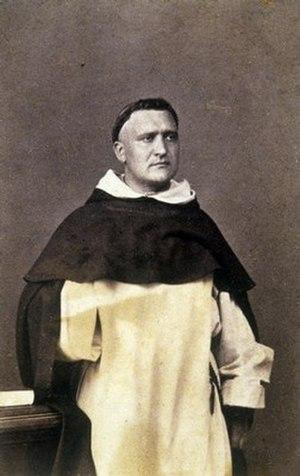
Photo ancienne du Père Jean-Joseph Lataste (1832-1869)
Ceci est la liste des béatifications approuvées par Benoît XVI. Ce qui ne veut pas dire qu'il en présida la cérémonie et liturgie officielle. Benoît XVI est en effet revenu à l'usage antique de ne généralement plus présider lui-même les cérémonies de béatification. Au cours de son pontificat, il y eut 116 cérémonies
Jean-Joseph Lataste est un prêtre dominicain, fondateur des Sœurs dominicaines de Béthanie. Il a été déclaré Vénérable le 1ᵉʳ juin 2007 par le Pape Benoît XVI et béatifié le 3 juin 2012.
Cette liste de saints concerne les saints et les bienheureux, reconnus comme tels par l'Église catholique, ayant vécu au XIXᵉ siècle. À ce jour, l'Église a donné comme modèles évangéliques 318 saints du XIXᵉ siècle.